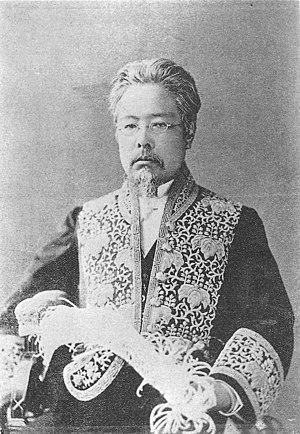
Nakamura Masanao était un enseignant, philosophe et un membre du mouvement dit de l'« éclaircissement de Meiji » pendant l'ère Meiji au Japon. Il est également connu par son pseudonyme « Keiu Nakamura ».